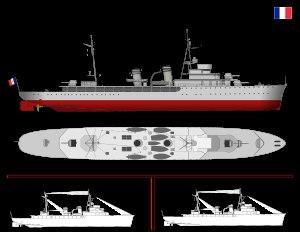
La classe Bougainville est un type d'aviso colonial qui fut construit pour la Marine nationale française dans les années 1930 sur plusieurs chantiers navals.